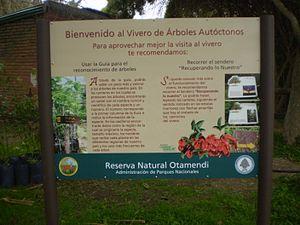
Une réserve naturelle est un type d'aire protégée, plus ou moins intégralement, par un règlement et divers procédures et moyens physiques et de surveillance :